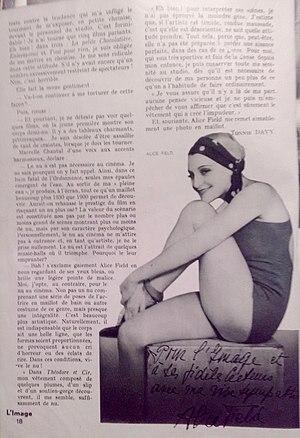
Article sr Alice Field dans ""L'Image""."
Tonnie Davy, institutrice et journaliste française née à Dunes le 18 juillet 1911, décédée à Toulouse le 25 décembre 1968. Fille posthume de Léon Lemartin, gadzart notoire, premier pilote d'essai au monde. Elle a deux sœurs, Louise et Simone, et deux demi-frères Maurice et Roger.